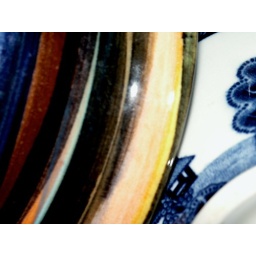
in the kitchen sink